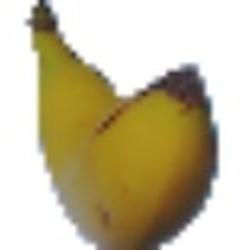
Label: Banana